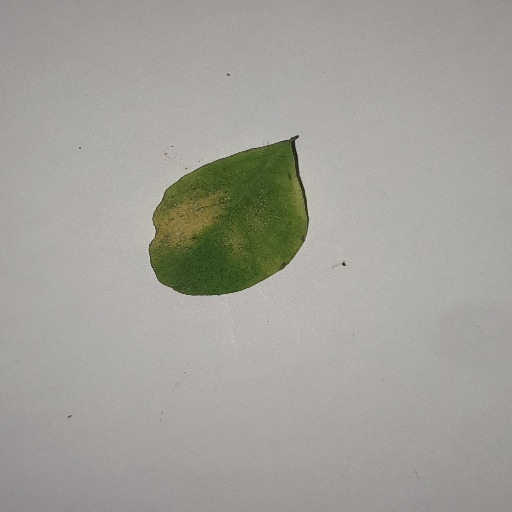
Species: Sojina
Leaf condition: Yellow Leaf